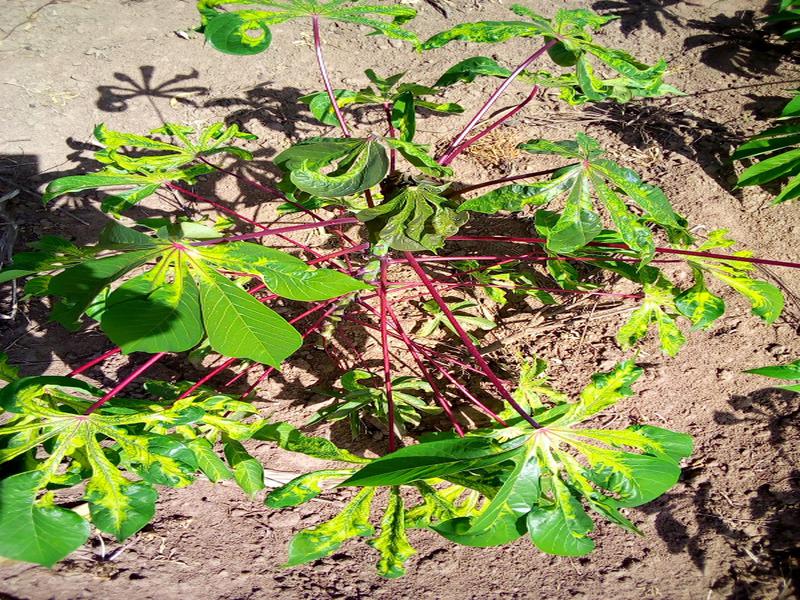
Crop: cassava
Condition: mosaic_disease